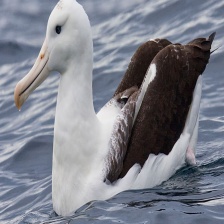
Species: ALBATROSS
Scientific name: DIOMEDEIDAE